March 731

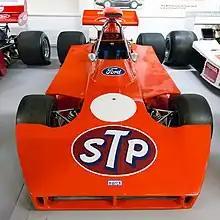
March 731 front-view

March had expended much time and effort in developing the previous season's 721 model, and so for 1973 they modified the existing 721G models, moving the radiator to the front and revising the bodywork.